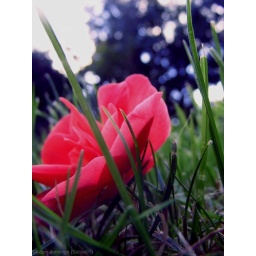
A fallen flower slowly decaying in the ever green grass.